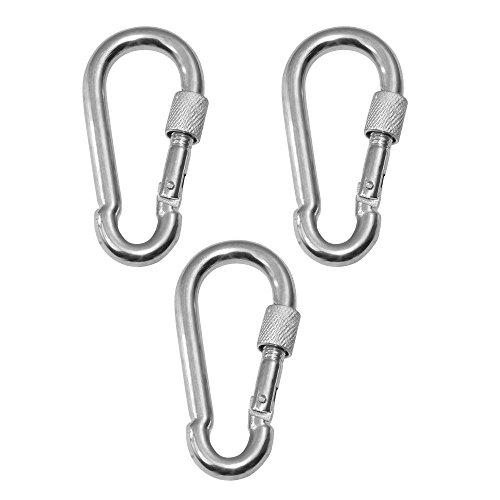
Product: Swingan SWHWD-QL - Snap Hook with Screw Lock
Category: Toys & Games | Sports & Outdoor Play | Play Sets & Playground Equipment
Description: Multifunctional snap-hook, countless applications indoors and outdoors.
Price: $9.99
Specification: Product Dimensions:         0.5 x 1.5 x 3.5 inches    |Shipping Weight: 7.2 ounces (View shipping rates and policies)|ASIN: B01MS4HH0T|Item model number: SWHWD-QL-3|    #3527    in Play Sets & Playground Equipment